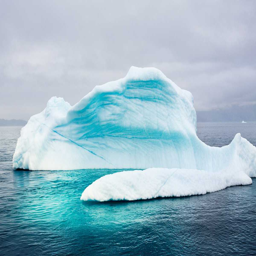
ice floating in the fjord